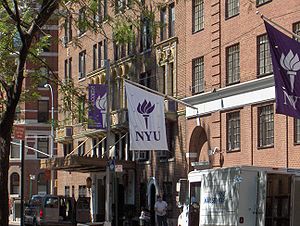
New York University
Bygninger ved NYU
New York University er et anset privat universitet i New York City, USA. Universitetet blev grundlagt i 1831. I 2010 startede en afdeling af universitetet i Abu Dhabi og i 2013 en tredje afdeling i Shanghai. I 2018 havde universitetet mere end 50.000 studerende og 3.000 fuldtidsansatte videnskabsfolk på de tre campusser tilsammen.